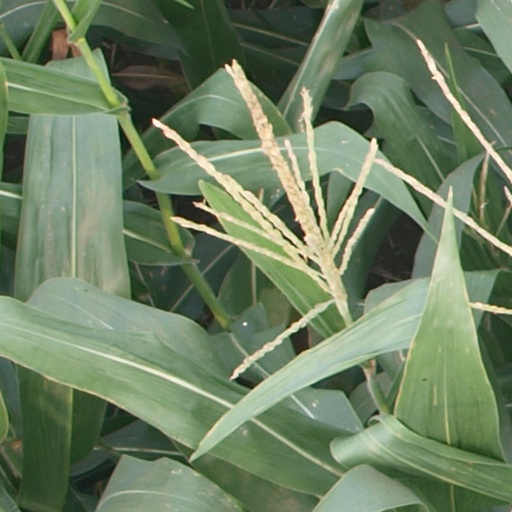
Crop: maize; corn